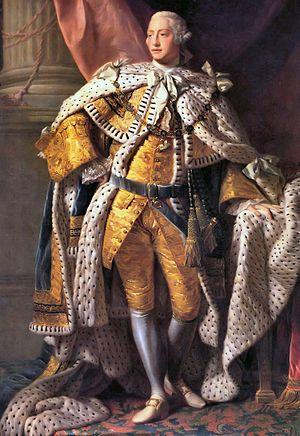
Le Nouveau-Brunswick est une province du Canada. Sa capitale est Fredericton et ses plus grandes villes sont Moncton et Saint-Jean. Les langues officielles de la province sont l'anglais et le français.